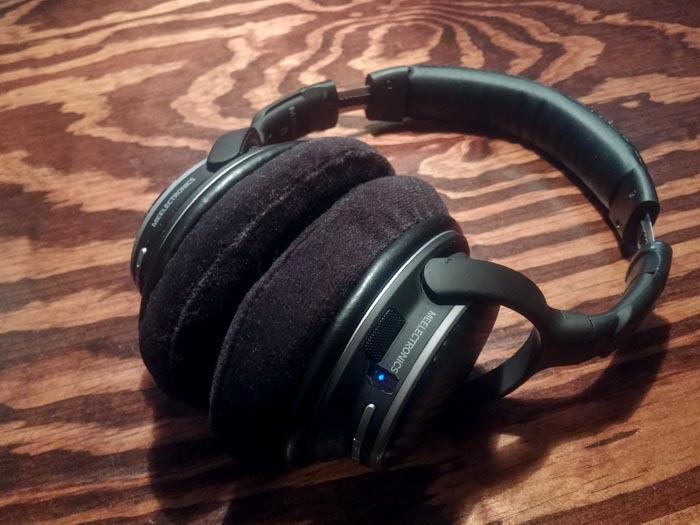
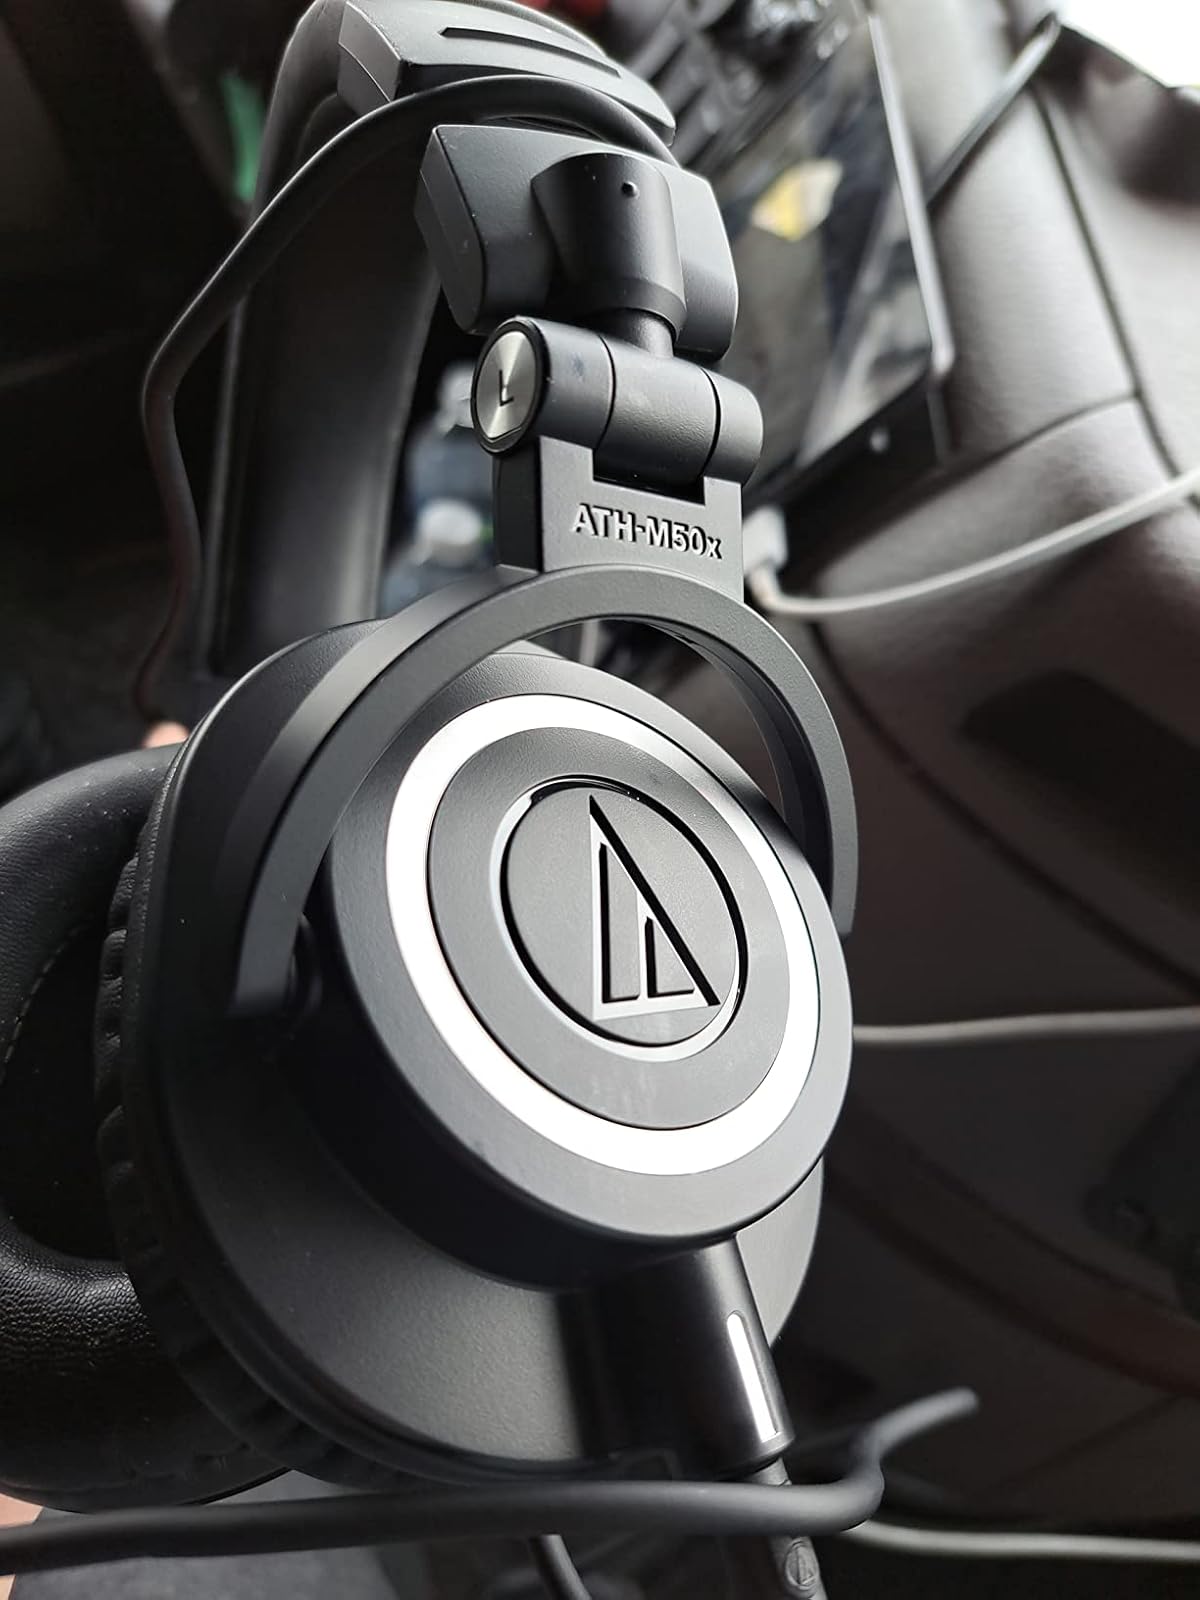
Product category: headphones
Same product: no